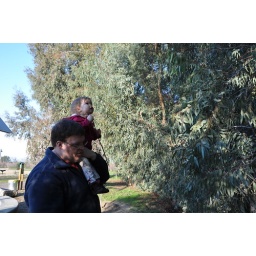
bird in the tree